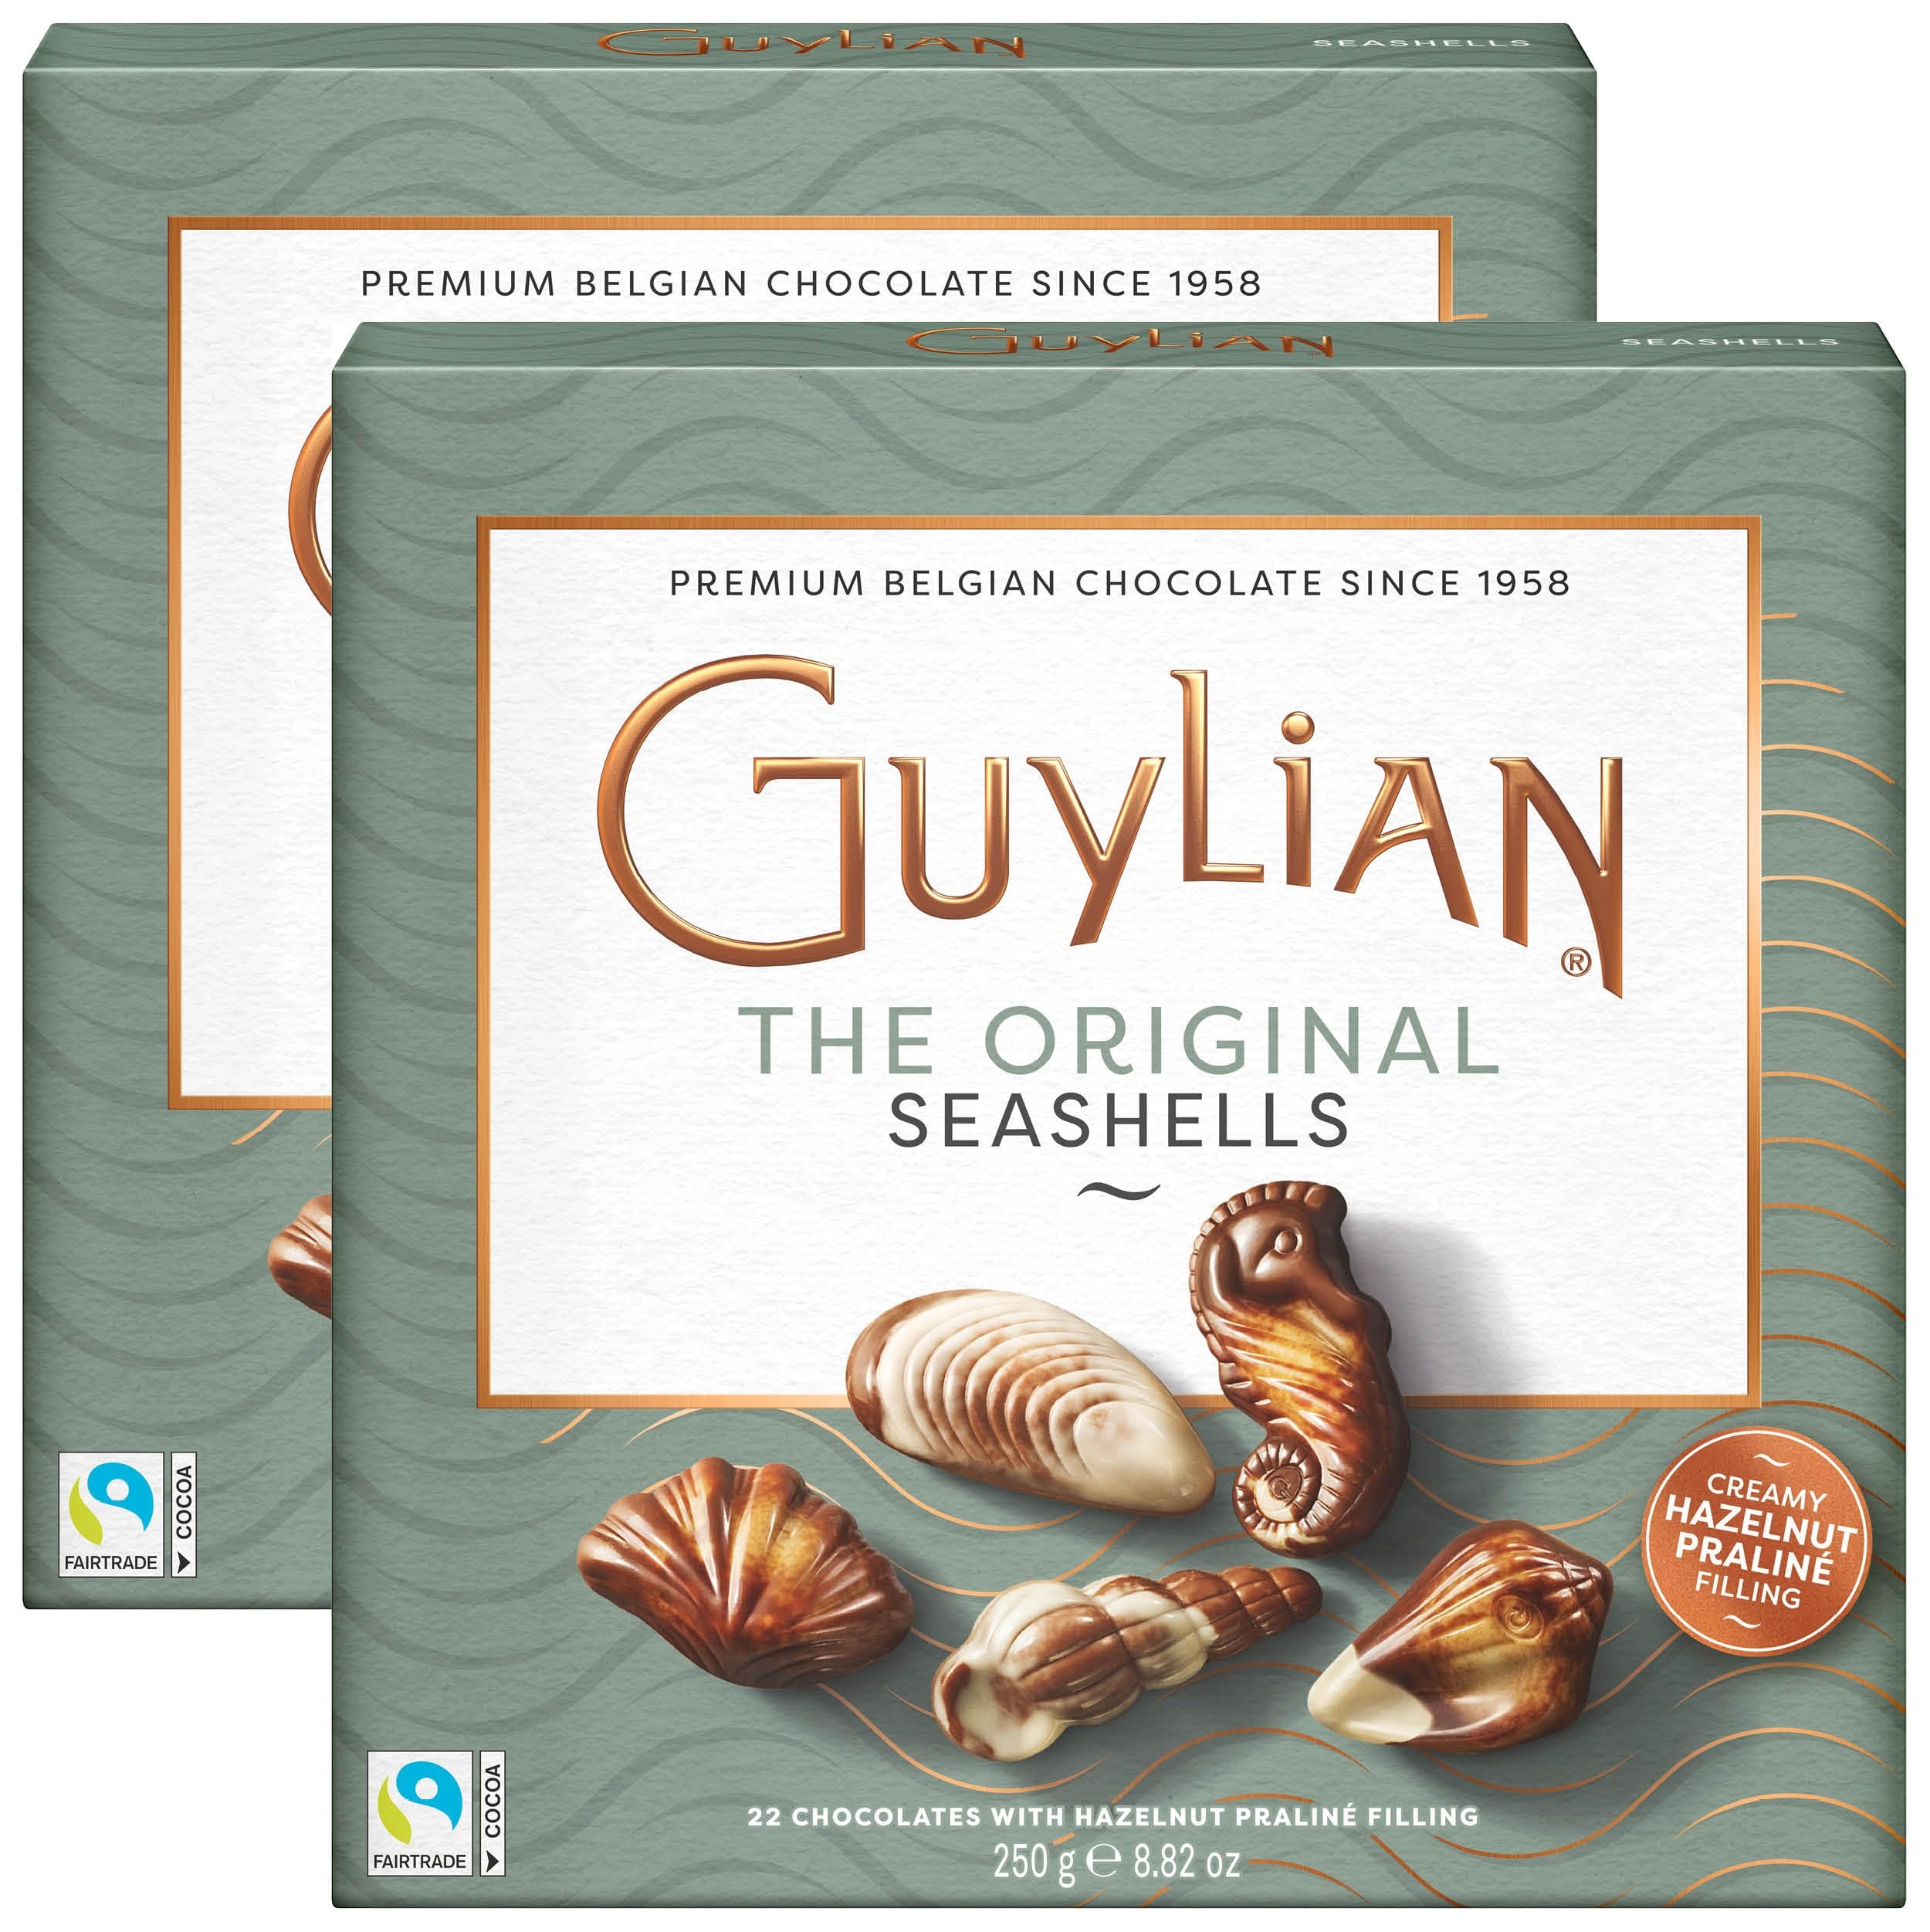
Item Name: Guylian Belgium Chocolates Seashell Assortment, 8.8-Ounce Gift Boxes (Pack of 2)
Bullet Point 1: The original seashell truffle; four proprietary shapes including seahorse
Bullet Point 2: All products produced in Belgium and imported to USA
Bullet Point 3: Proprietary artisanal production of Signature Hazelnut truffle filling
Value: 17.6
Unit: Ounce

Price: 30.49